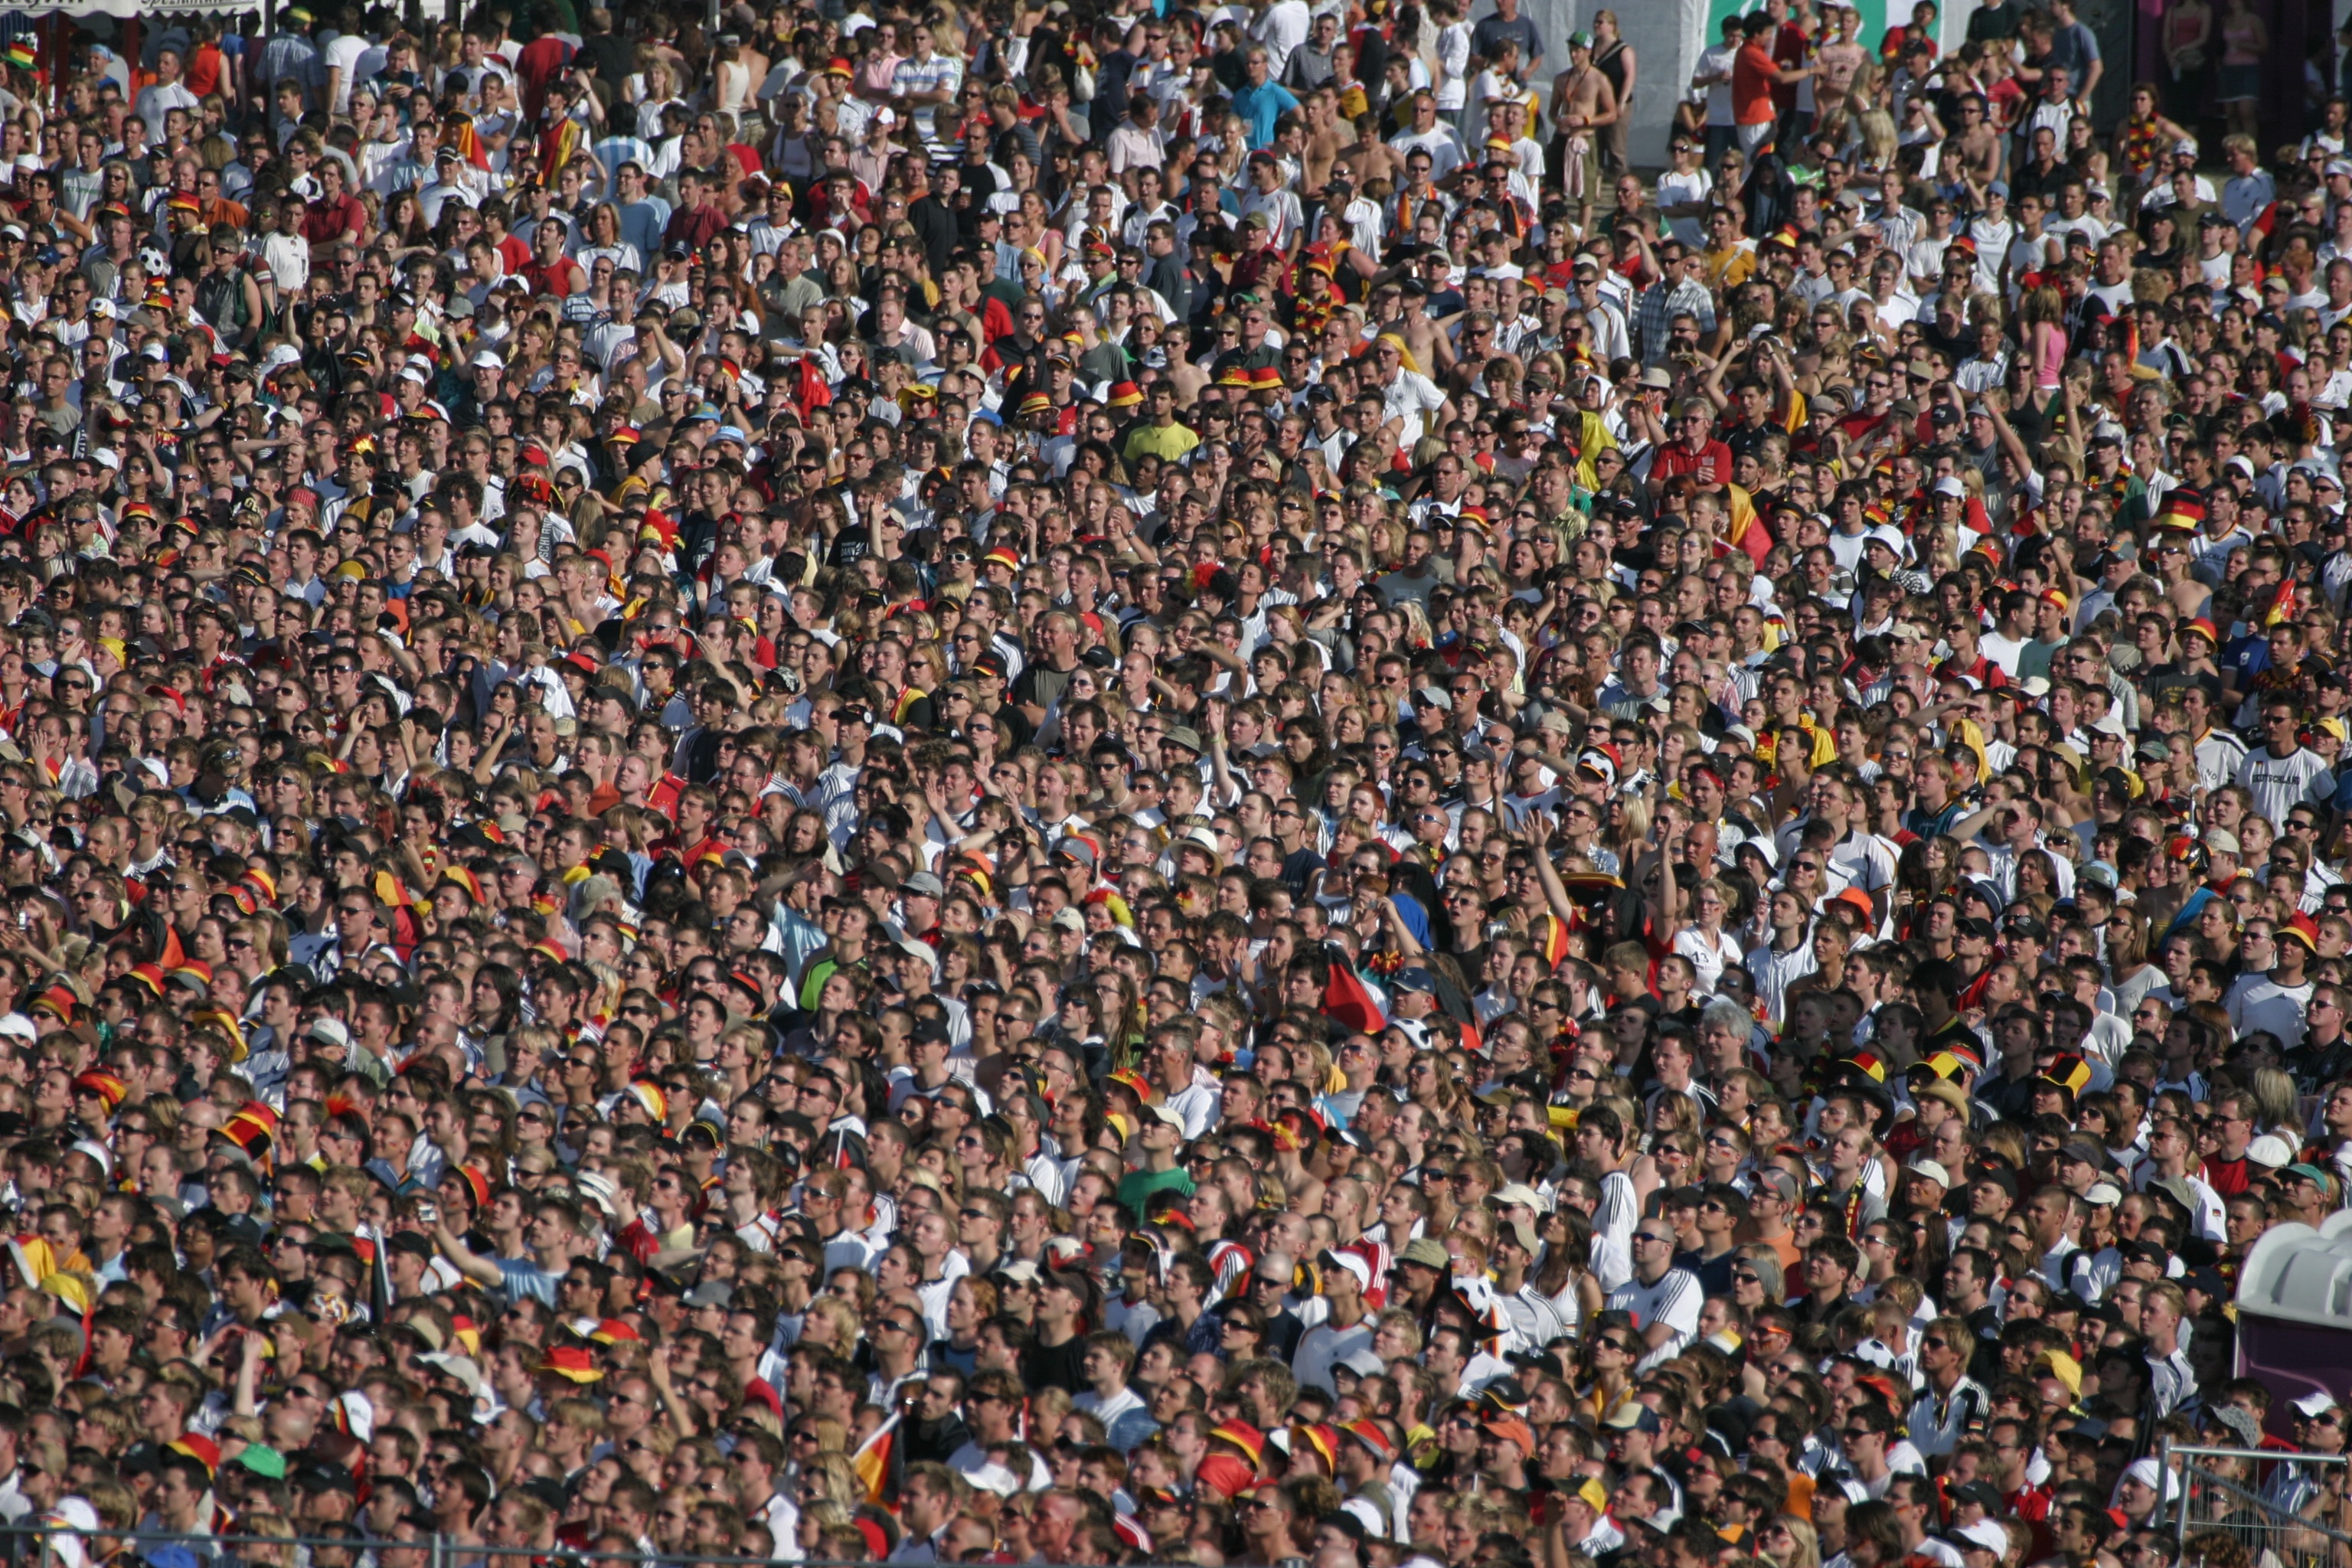
structure, people, crowd, audience, football, stadium, cheer, arena, protest, stampede, sport venue